Tourism in Cape Verde

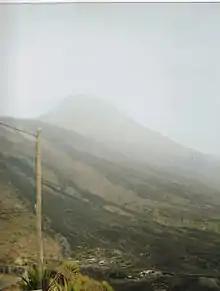
Ecotourism is developing around the volcano Pico do Fogo on Fogo.

Tourism in Cape Verde, a group of islands off the coast of Senegal, West Africa, started in the 1970s on the island of Sal and increased slowly in the 1980s and 1990s.